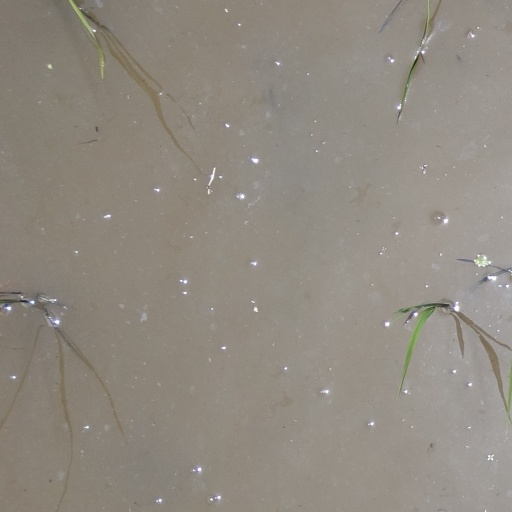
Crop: rice